Ace of Hearts (2008 film)

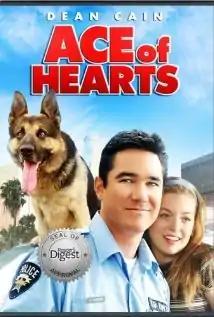
DVD cover

Ace of Hearts is a 2008 English-language Canadian family drama film directed by David Mackay and starring Dean Cain, Britt McKillip, Anne Marie Loder, and Mike Dopud.